Cuttack

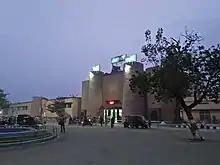
Cuttack Junction Railway Station

Cuttack is the healthcare hub of Odisha. Millions of people from different parts of Odisha and other states throng to the city with the hope of better medical facilities. Shri Ramachandra Bhanj Medical College (SCBMCH), the largest medical college of the state, is located in Cuttack. The Acharya Harihar Regional Cancer Centre (AHRCC), the only one of its kind in Eastern India, carries out high-end research and treatment in cancer. The Regional Spinal Injury Centre (RSIC) is also situated in the S.C.B. Medical College Campus, which provides rehabilitation measures to persons with disabilities, especially spinal injuries. Swami Vivekananda National Institute of Rehabilitation Training and Research (SVNIRTAR) is the most prestigious institution in the field of rehabilitation located at Olatpur, 30 km from Cuttack. Sardar Vallabhbhai Patel PG Institute of Paediatrics (SVPPIG), popularly known as Sishu Bhawan, is an annex hospital of SCBMCH. It is the largest hospital of its kind in eastern India. Leprosy Home and Hospital near Nuabazar is over 100 years old and is still serving patients.